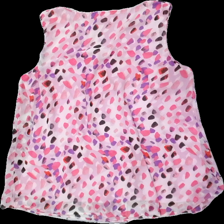
View: back
Type: Top
Category: Ladies
Brand: Isolde
Colors: Pink, Purple, Red
Material: 100% poly
Pattern: Other
Cut: Regular, Loose
Stains: Minor
Price range: <50
Recommended usage: Export
Comment: dragna trådar